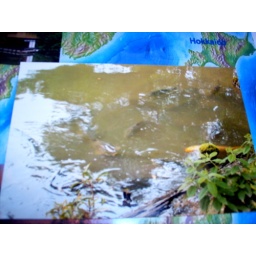
fish in lake (Kyoto)